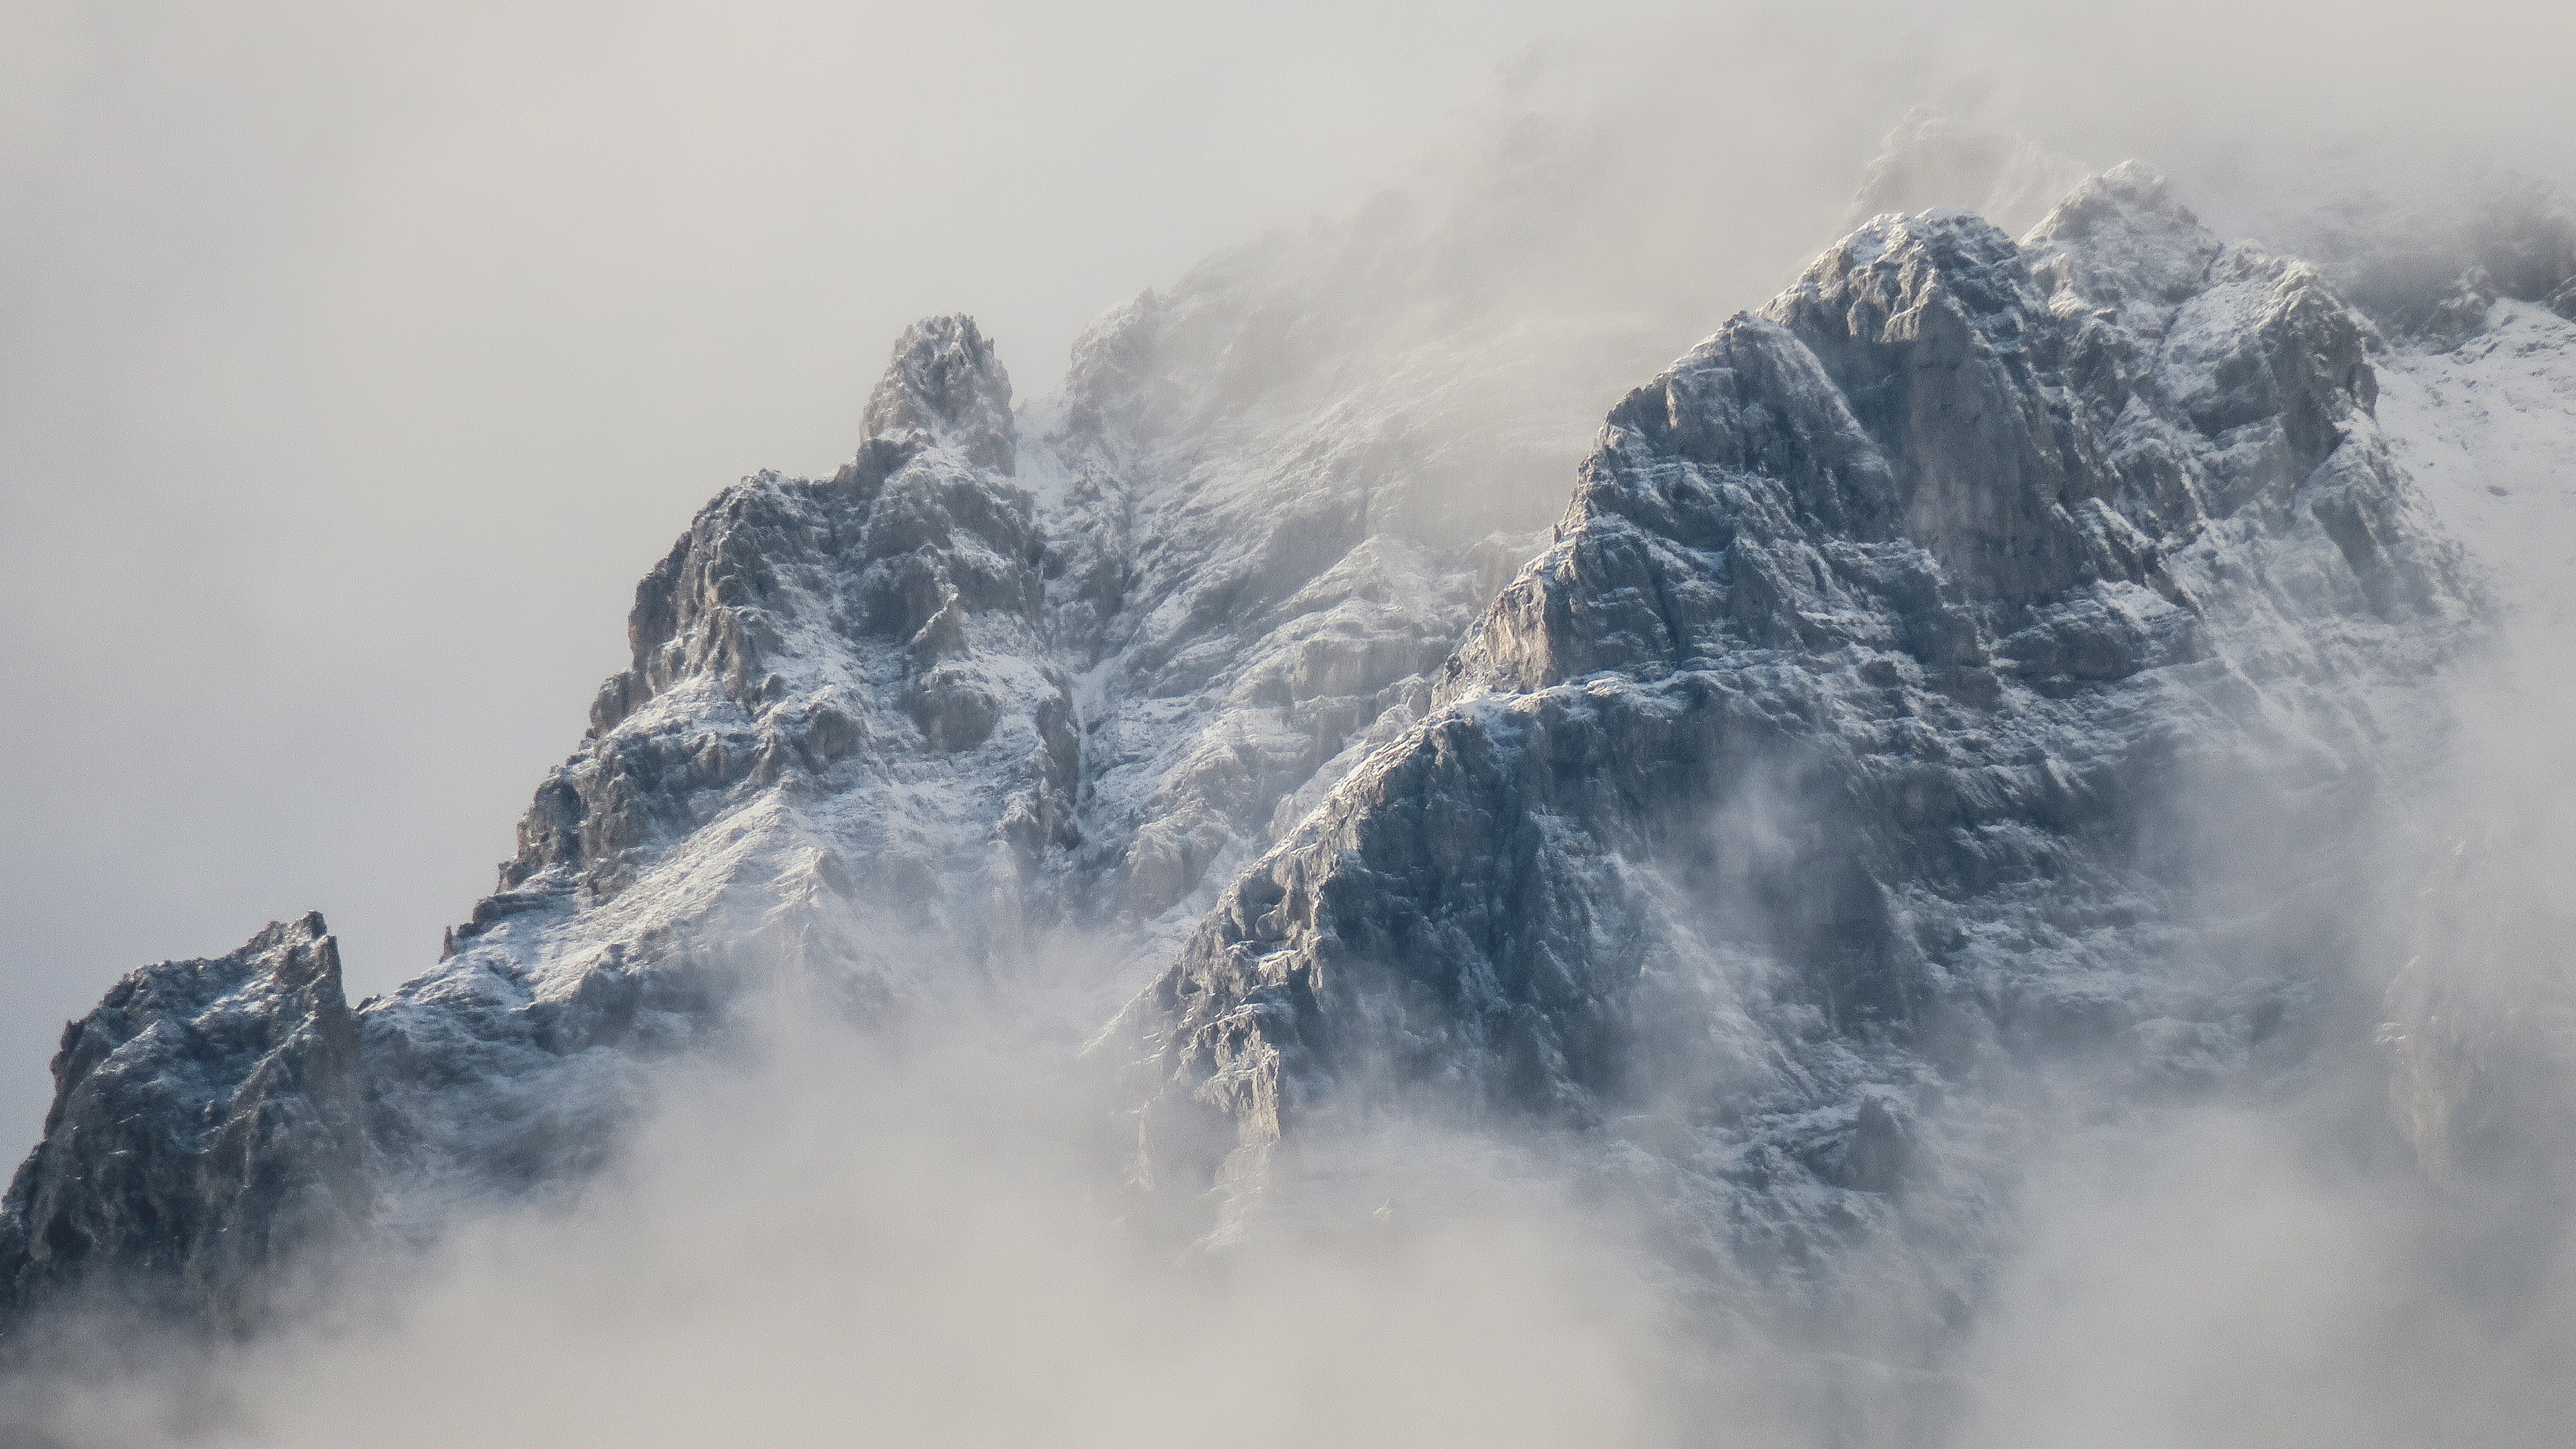
nature, mountain, snow, winter, cloud, fog, mist, sunlight, wave, mountain range, weather, ridge, alp, summit, alps, landform, atmospheric phenomenon, atmosphere of earth, mountainous landforms, geological phenomenon